Chunsa Film Art Awards 2023

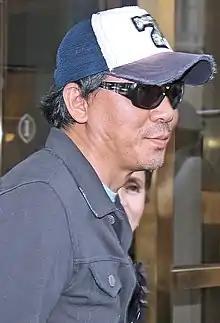
Kim Jee-woon, Best Director award winner

The winners were announced on December 7, at the ceremony that was held at the Vista Hall of the Construction Center in Gangnam-gu, Seoul.